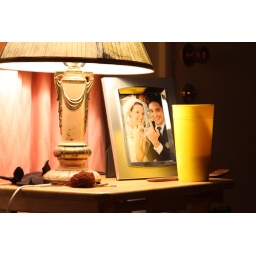
The table by the door